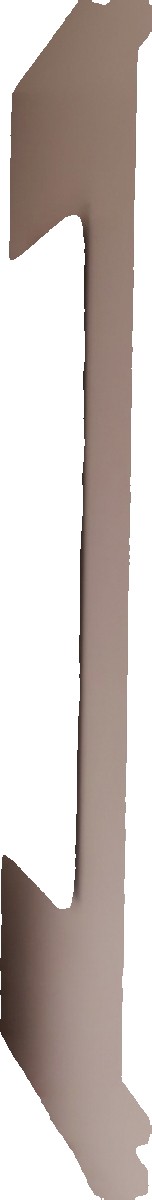
Surface category: wall